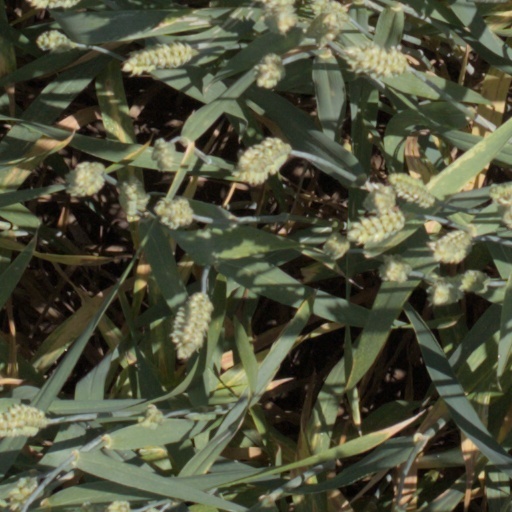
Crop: wheat